Corleone

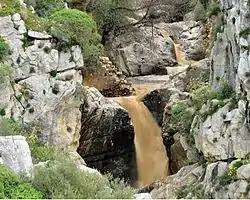
The Gorges of the Dragon

Along the road that connects Corleone with Ficuzza, following the old railway line connecting Palermo to San Carlo (a hamlet of Chiusa Sclafani) (now the bike path), is an old bridge where the Frattina River streams between the limestone rocks. The erosive action of water has produced karst topography over time forming chasms, reels and small waterfalls where the abundant water first disappears and then reappears in the boulders and lush vegetation. Of considerable size are the "pots of the Giants", i.e. cylindrical and deep holes where the water takes on a swirling pattern. Old mulberry trees, oranges, pomegranates, and figs are living testimony of the site where a mill once stood. In the section where the slope is gentler, clear water pools have formed allowing visitors to bathe surrounded by bracken, maidenhair ferns, willows and elms, in the company of tortoise, fish, and colorful dragonflies. The walls that enclose the slopes are clad in rock plants of great botanical interest such as wood spurge, cabbage mountain, the carnation, and capers. Among the crevices of the rock shelter are pigeons, jackdaws, and birds of prey such as kestrels and the peregrine falcon. Tours take visitors up to the top of the gorge where the Frattina River continues to flow, in a more gentle manner, down to the Belice.